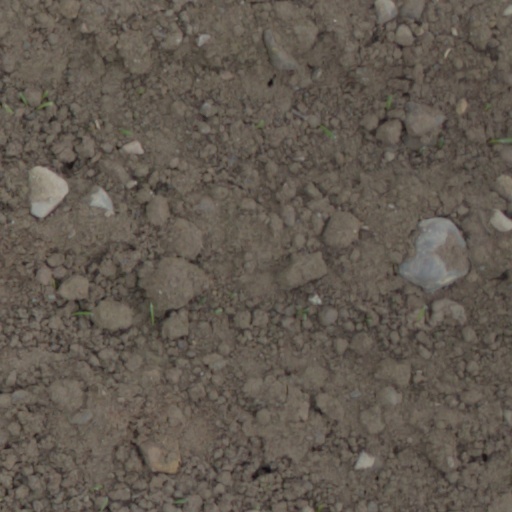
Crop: wheat